Johannes Brahms

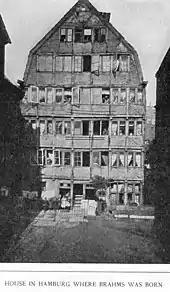
Photograph from 1891 of the building in Hamburg where Brahms was born. It was destroyed by bombing in 1943.

Brahms's father, Johann Jakob Brahms, was from the town of Heide in Holstein. Against his family's will, Johann Jakob pursued a career in music, arriving in Hamburg at age 19. He found work playing double bass for jobs; he also played in a sextet in the Alster-pavilion in Hamburg's Jungfernstieg. In 1830, Johann Jakob was appointed as a horn player in the Hamburg militia. He married Johanna Henrika Christiane Nissen the same year. A middle-class seamstress 17 years his senior, she enjoyed writing letters and reading despite an apparently limited education.